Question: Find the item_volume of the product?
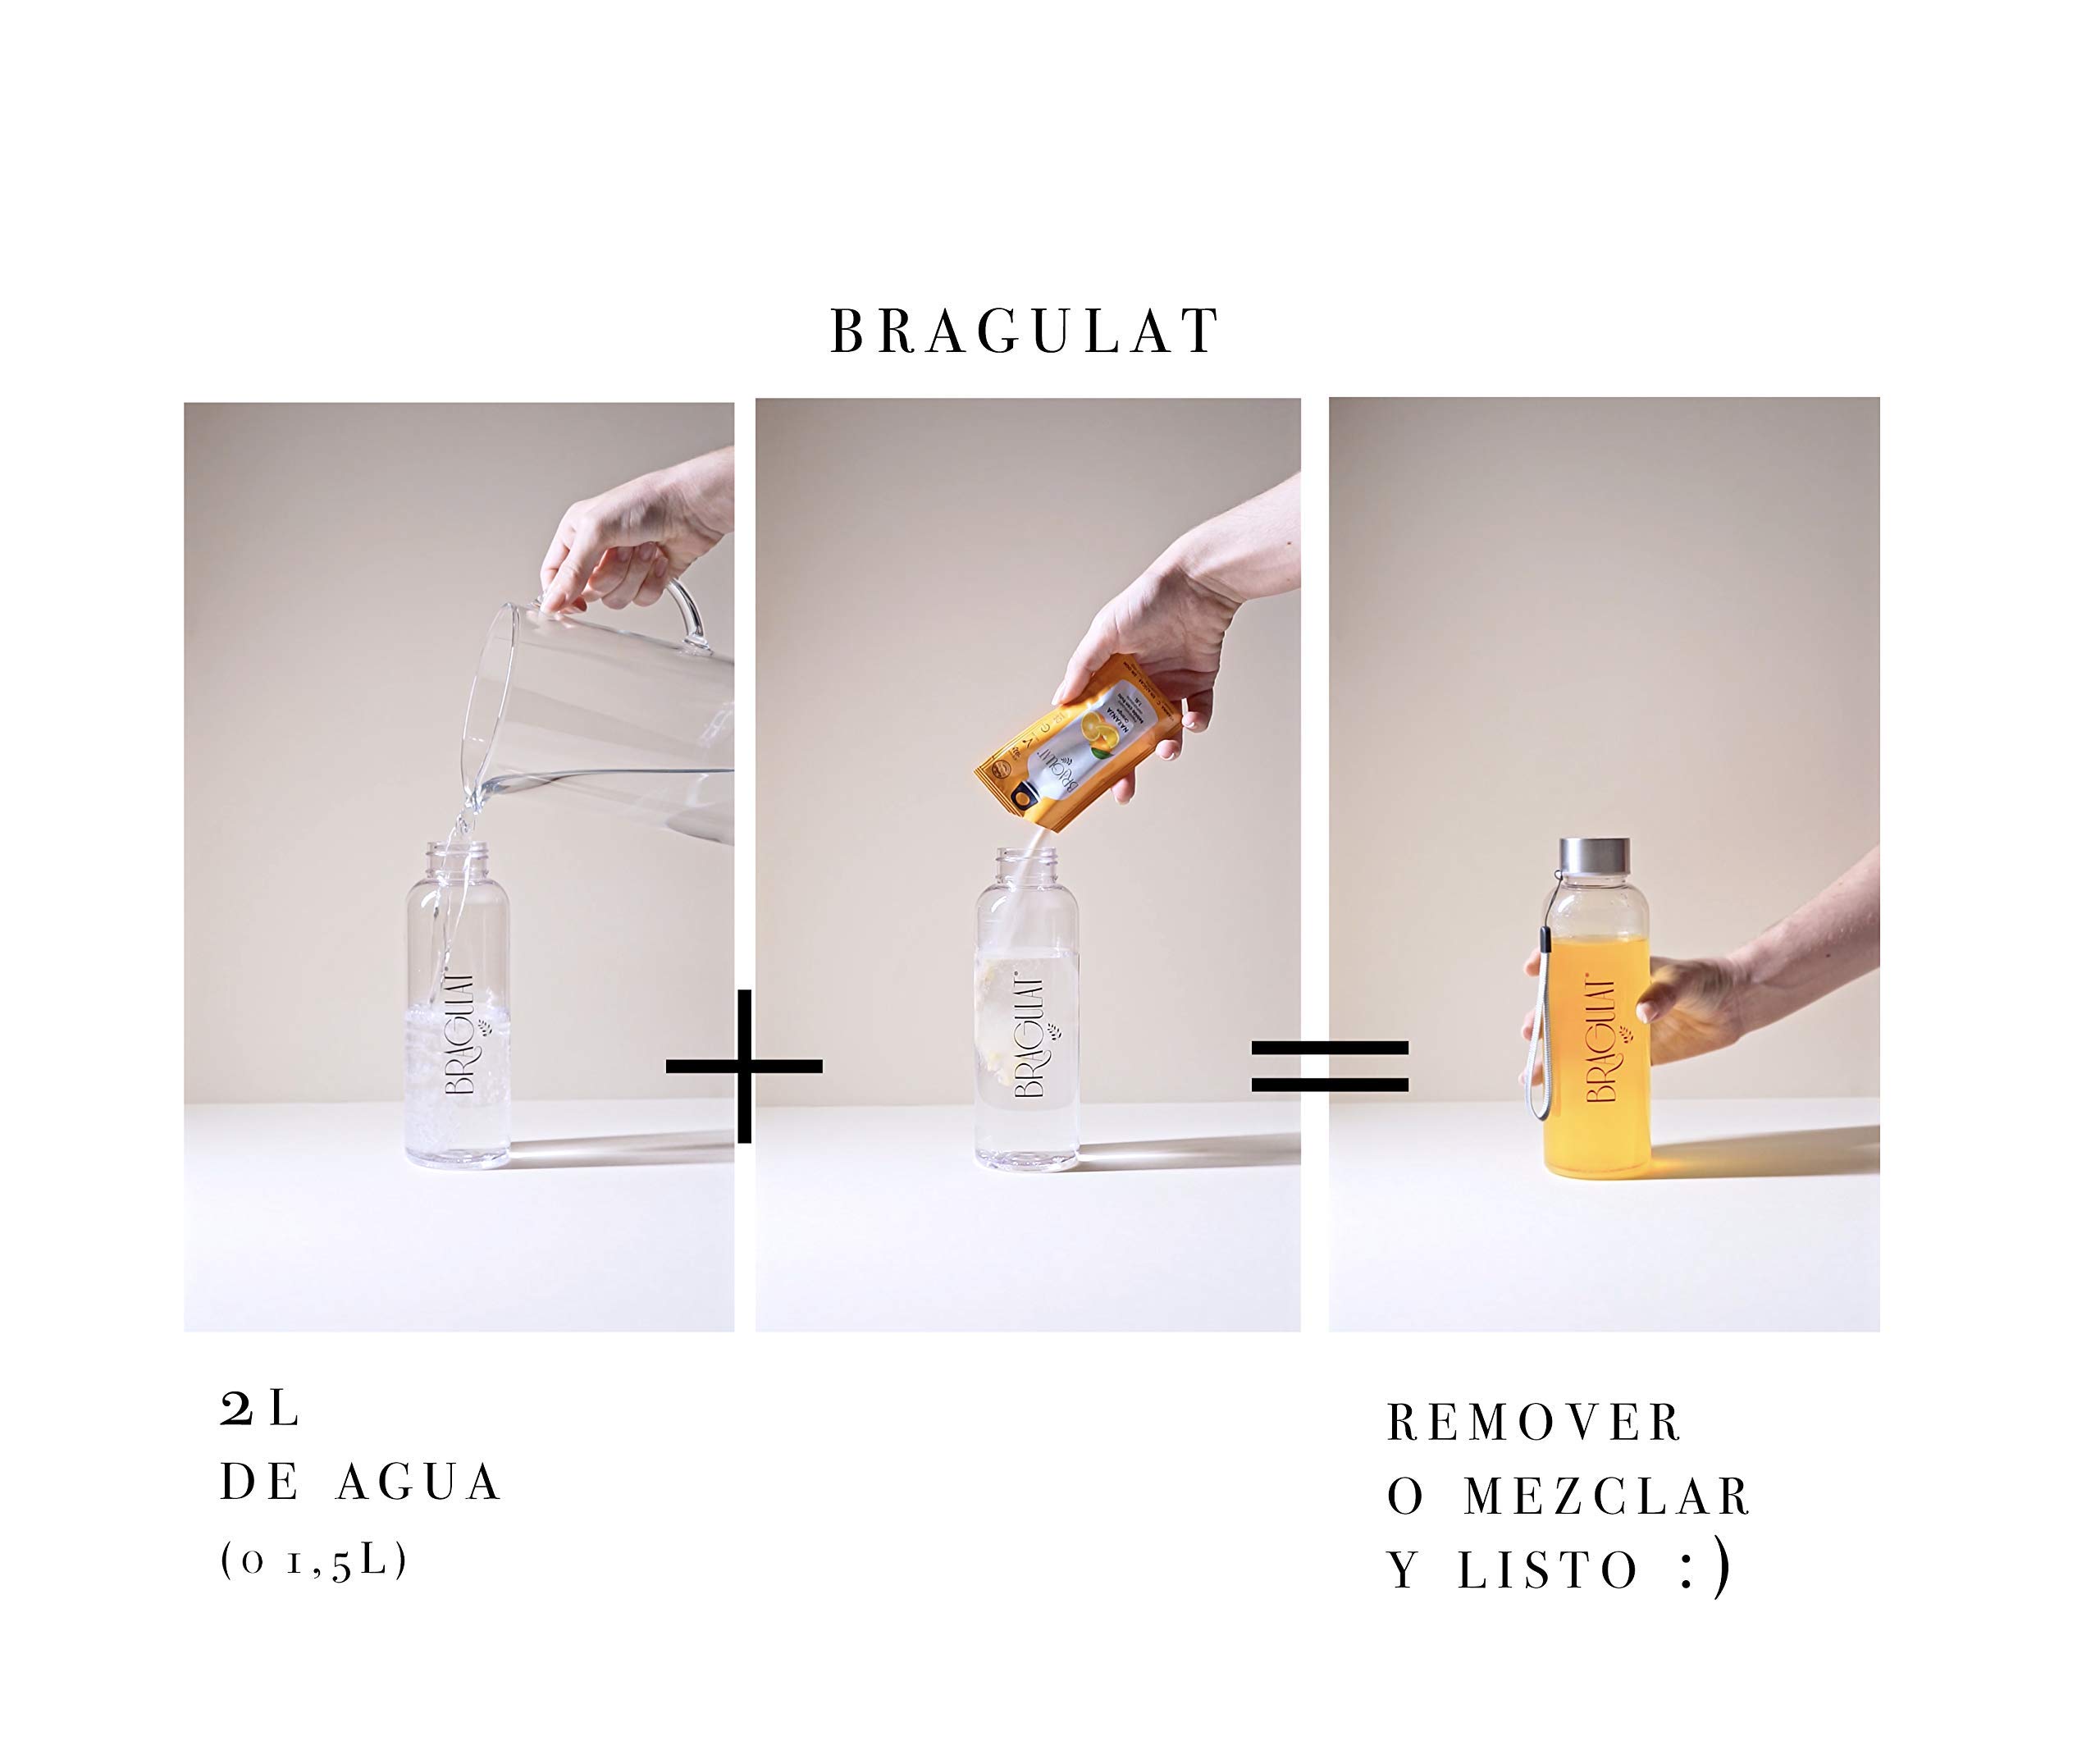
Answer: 2.0 litre